Ambrosius Jääskeläinen

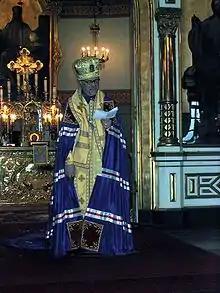
Metropolitan Ambrosius speaking in the Uspenski Cathedral in Helsinki on the Finnish independence day in 2004.

A book was published in the honour of Ambrosius' 60th birthday in 2005. The writers consisted of his "network", and included e.g. President Tarja Halonen.